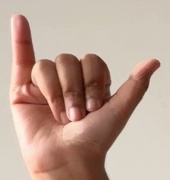
ASL sign: Y